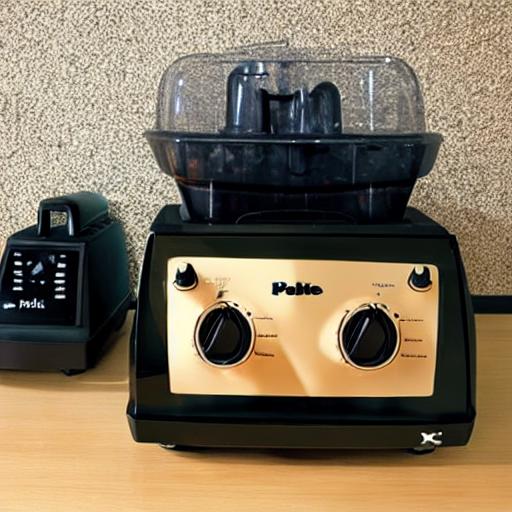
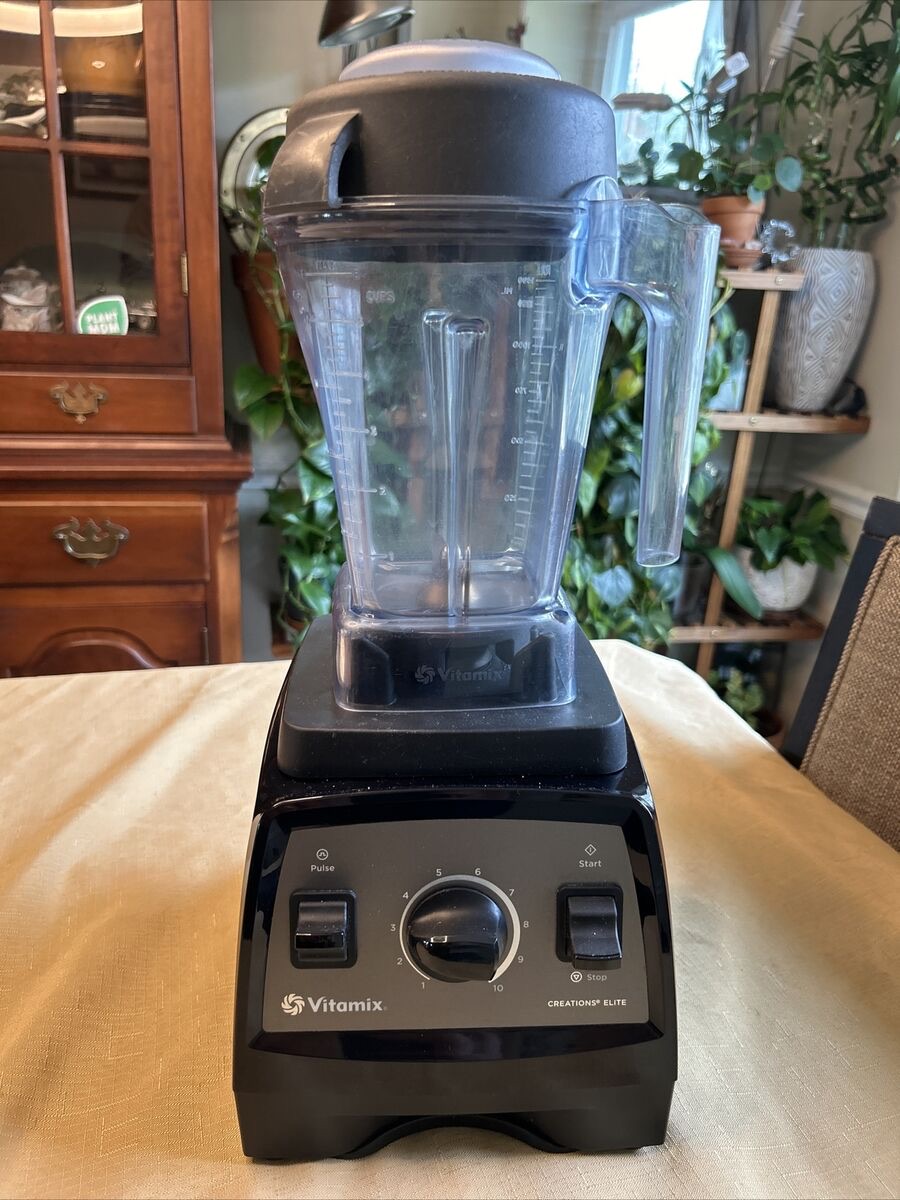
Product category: items_blender
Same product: no